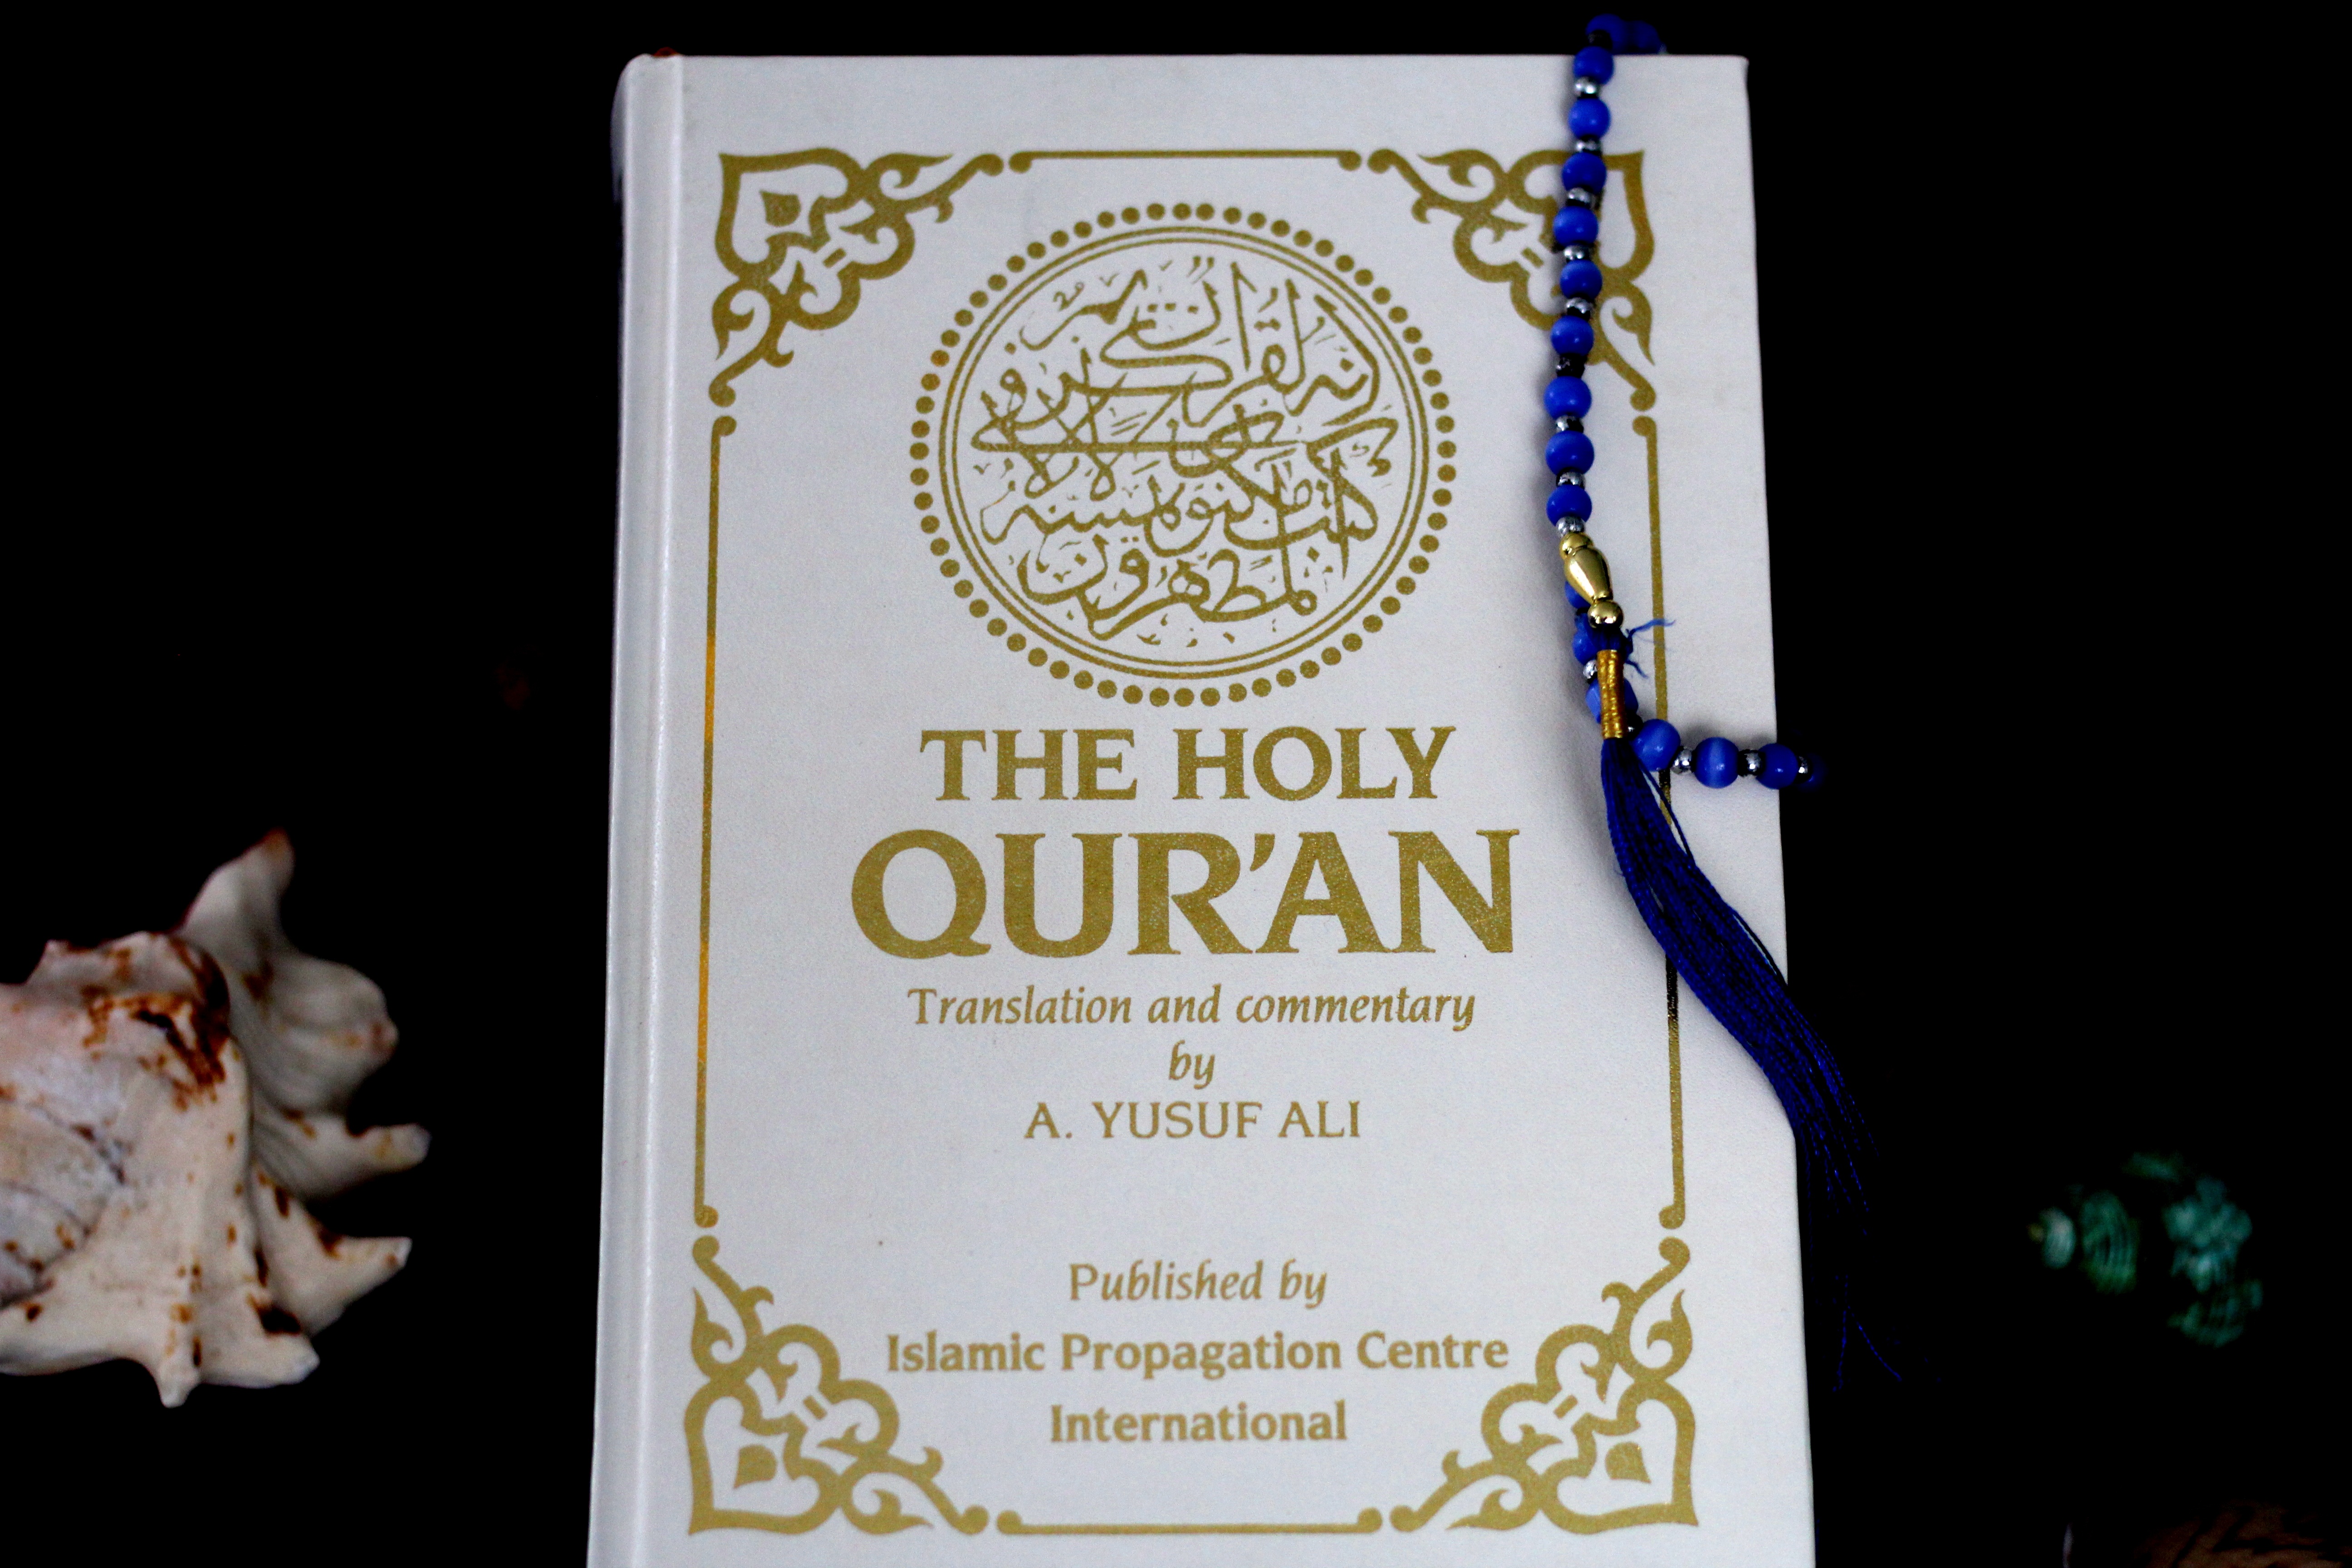
celebration, community, religion, pray, label, brand, religious, festival, islam, holy, occasion, greeting, muslim, islamic, mubarak, ramadan, allah, holy quran, eid, fasting, ramadhan, ramazan, eid ul fitr, kareem, bakra e eid